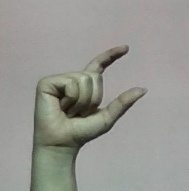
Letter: dal